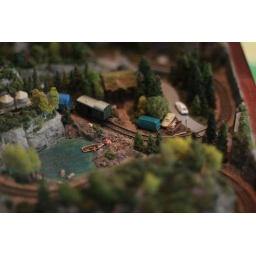
mini train in a box